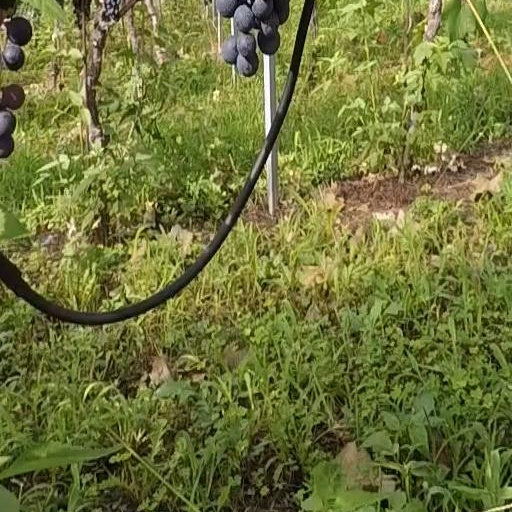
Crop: grape